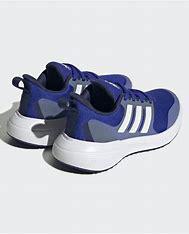
Brand: Adidas
Model: Fortarun